Ilocos Region

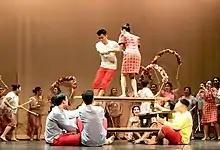
"Sayaw ed Tapew na Bangko" (Bench Dance), a traditional Pangasinan folk dance, originates from Lingayen

Various human rights violations were documented in the Ilocos region during the Marcos martial law era, despite public perception that the region was supportive of Marcos' administration. In Ilocos Norte, various farmers from the towns of Vintar, Dumalneg, Solsona, Marcos, and Piddig were documented to have been tortured, and eight farmers in Bangui and three indigenous community members in Vintar were "salvaged" in 1984.